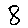
Label: 8